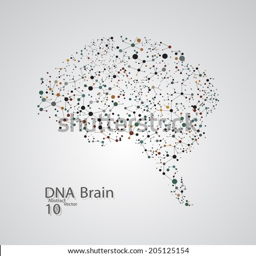
molecular structure in the form of brain , vector elegant illustration